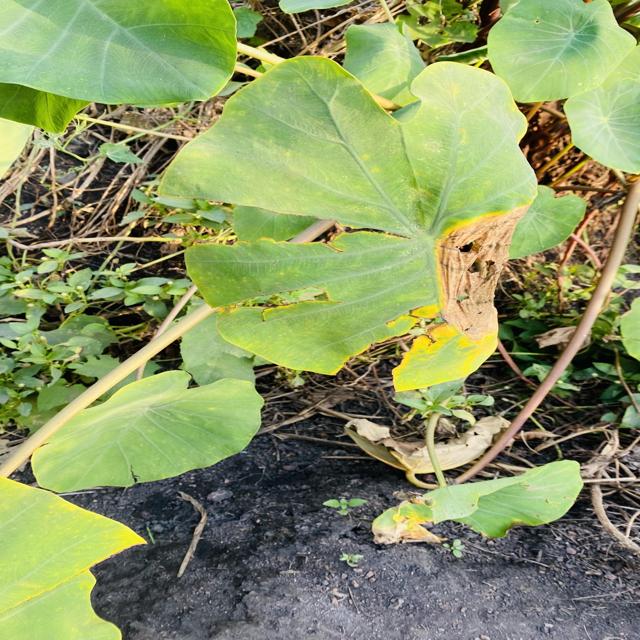
Label: Late_Blight